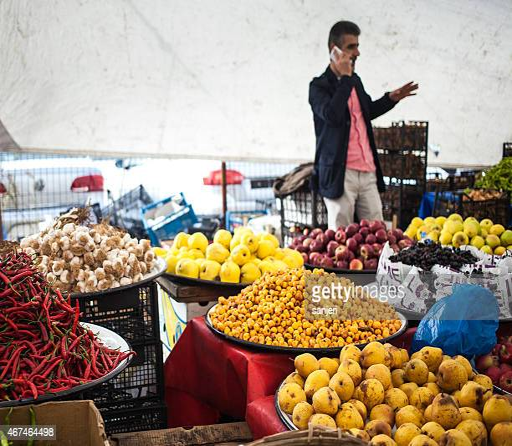
people at very own market